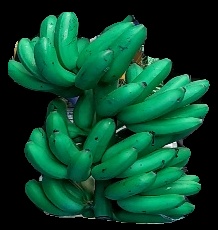
Variety: rasbale
Grade: grade1